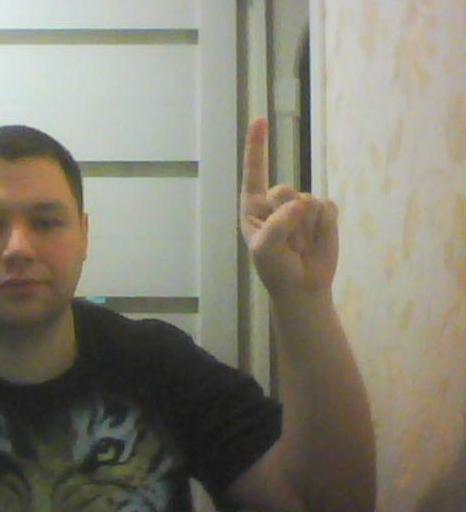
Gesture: one